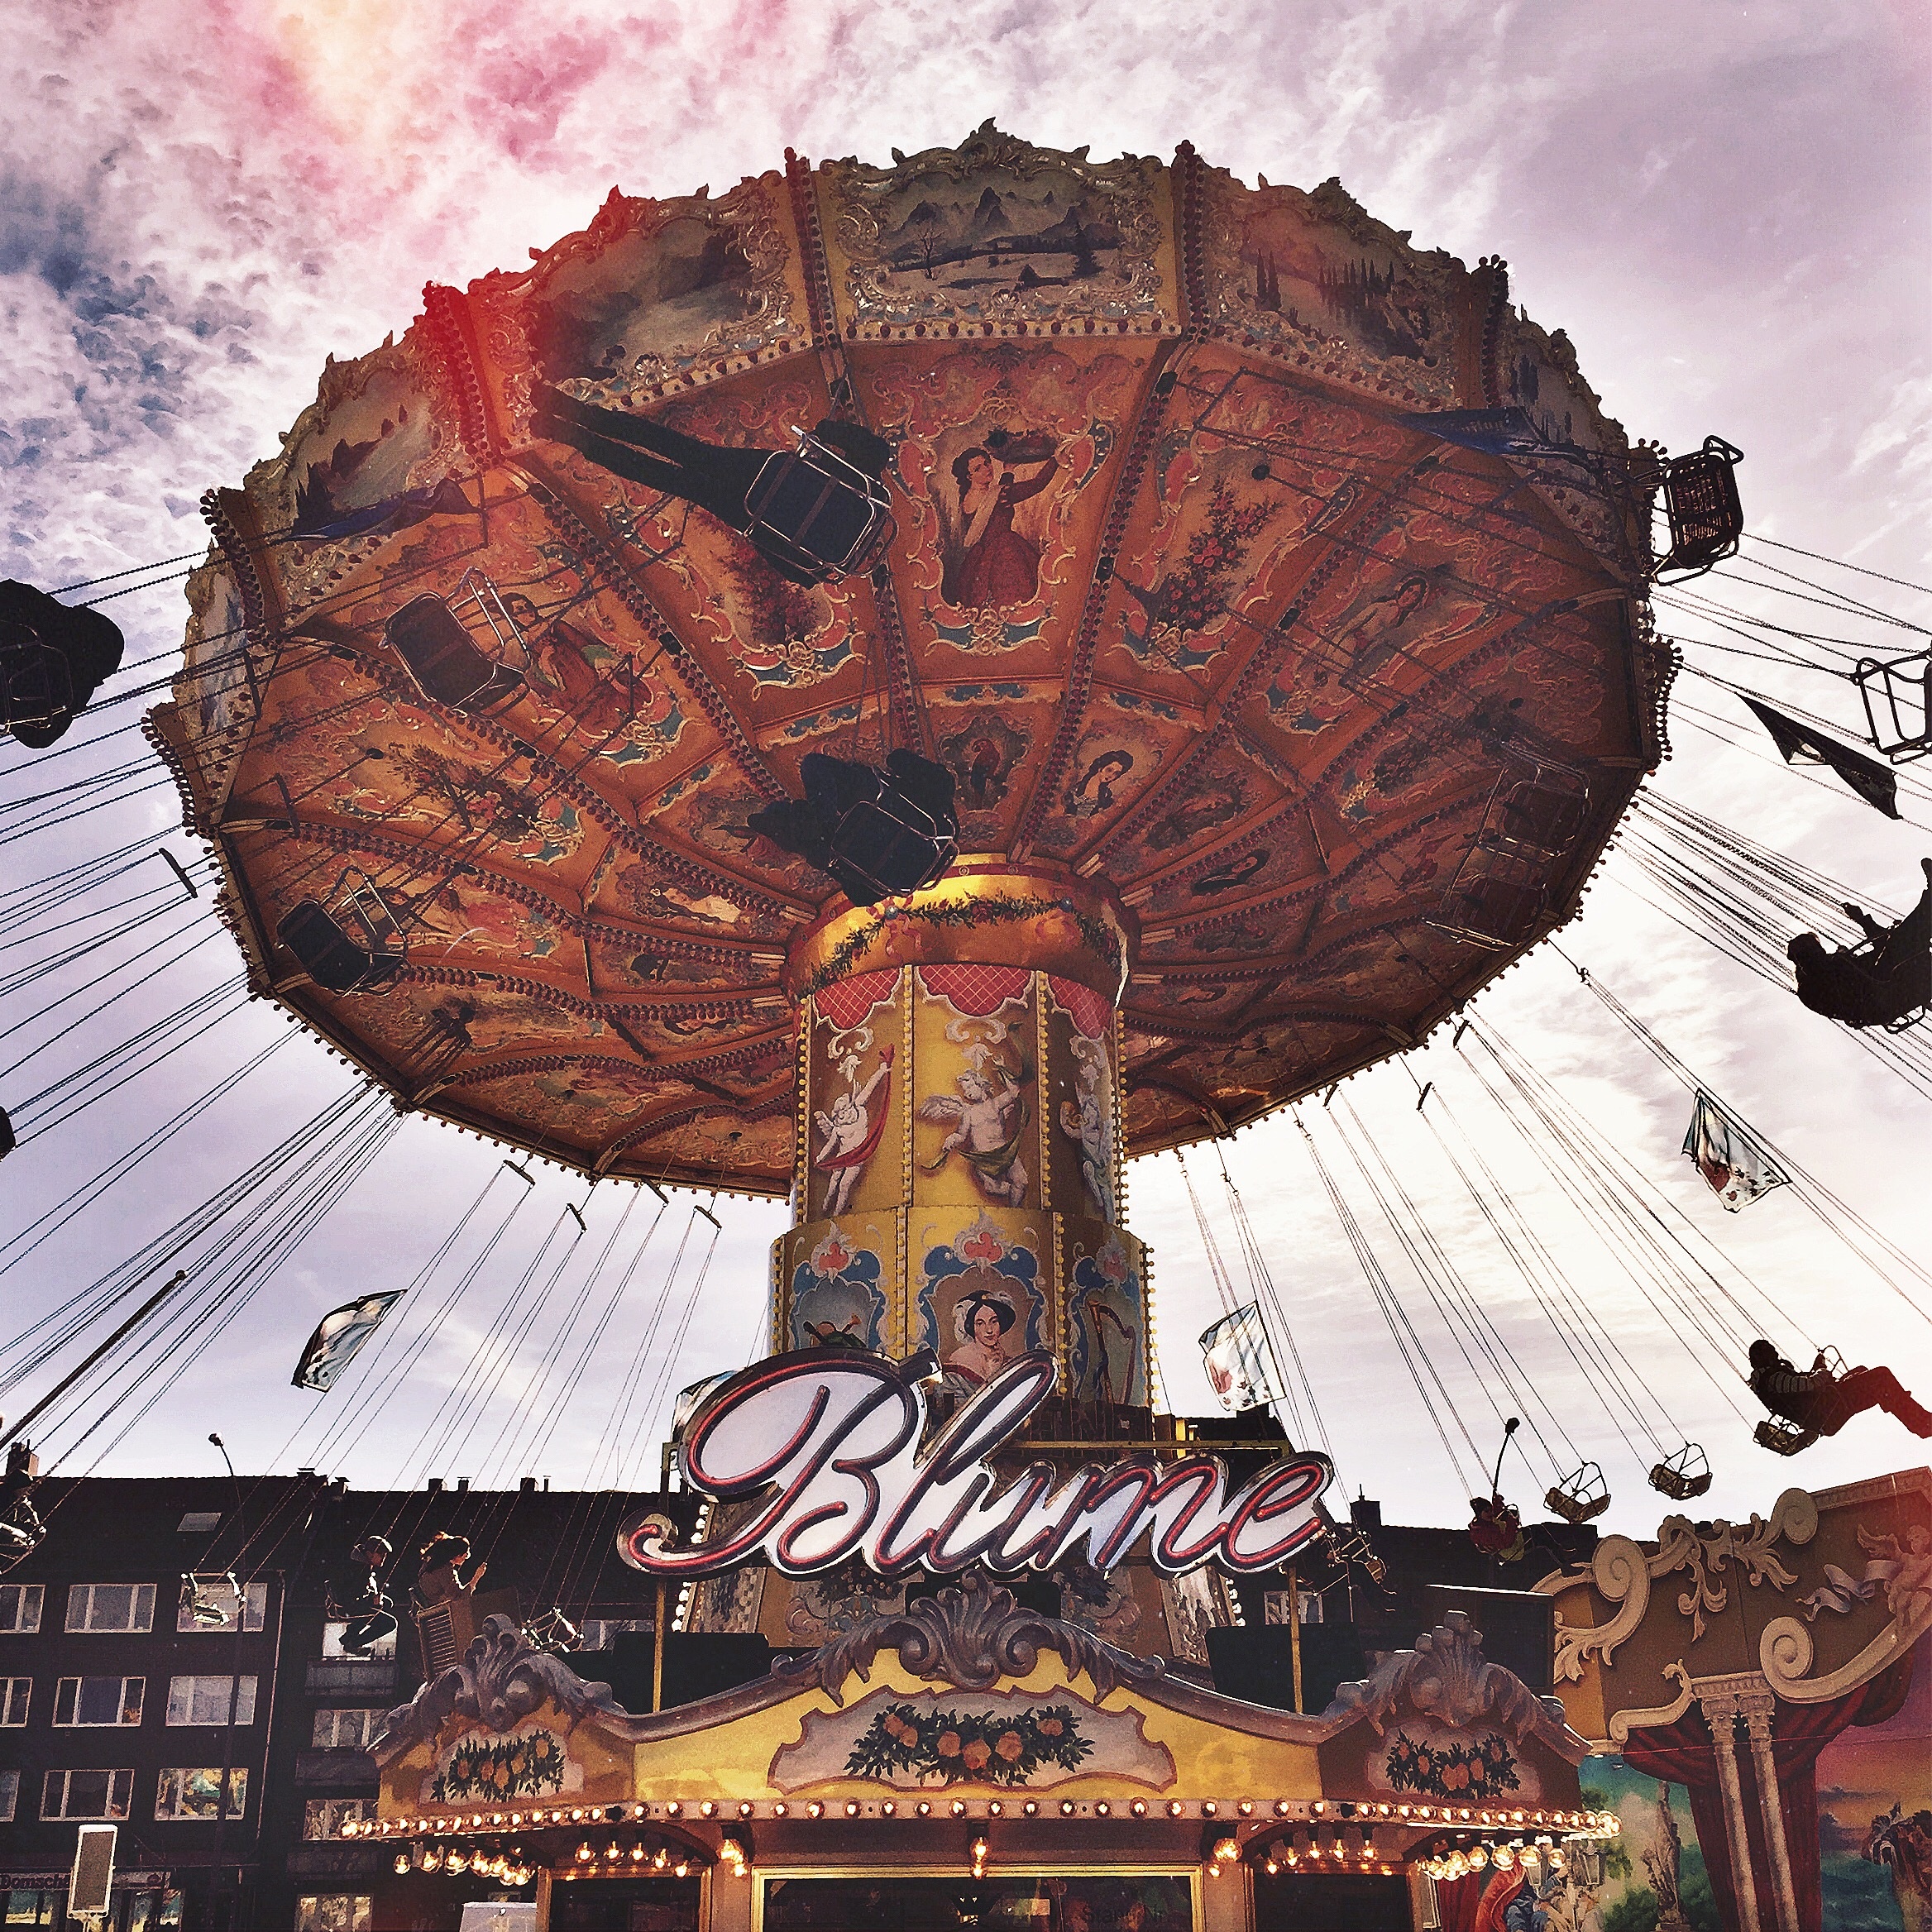
amusement park, landmark, art, amusement ride, ancient history